Section 90 of the Constitution Act, 1867

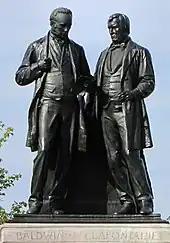
Parliament Hill monument to Baldwin and Lafontaine, who established responsible government in the Province of Canada

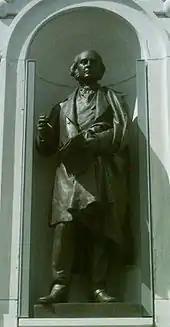
Statue of Governor General Lord Elgin, who gave royal assent to the Rebellion Losses Bill on the advice of Lafontaine and Baldwin, at the Quebec Parliament Building

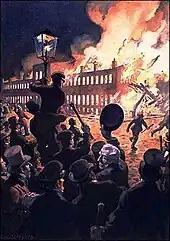
Burning of the Parliament building in Montreal, 1849

Canadian legislatures, both federally and provincially, are based on the model of the British Parliament. The monarch is a component of the legislatures, and royal assent is necessary for a bill to become law. In the colonial period, the governors could grant or withhold assent to a bill passed by a colonial legislature, depending on their view of the policy of the bill and whether it was consistent with the imperial policies of the British government. If the governor granted royal assent, the bill became law. If the governor withheld royal assent, the bill died and never became law.